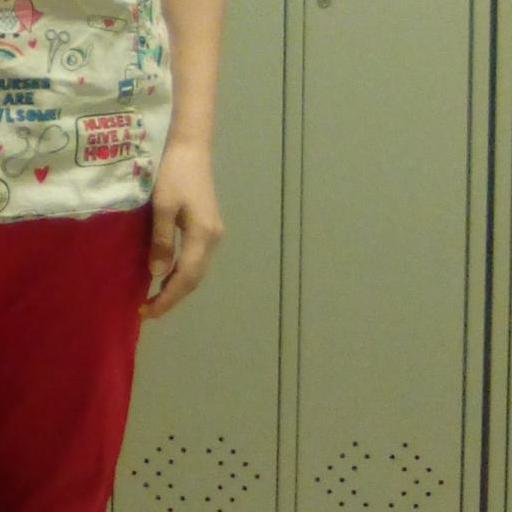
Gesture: no_gesture